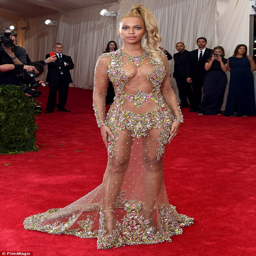
dazzling : the singer stole the show in a jaw - dropping gown